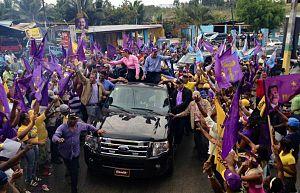
Danilo Medina Sánchez né le 10 novembre 1951 à Bohechío est un homme d'État dominicain. Candidat à la présidentielle du Parti de la libération dominicaine en 2000, il est battu au second tour par Hipólito Mejía. Le 20 mai 2012, il remporte l'élection présidentielle, de nouveau face à Hipólito Mejía, avec 51,21 % des voix. Il succède à Leonel Fernández le 16 août 2012.